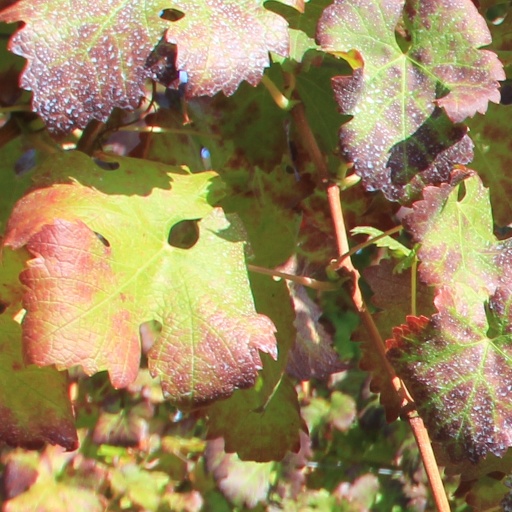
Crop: grape